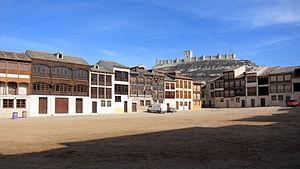
La province de Valladolid est l'une des neuf provinces de la communauté autonome de Castille-et-León, dans le nord-ouest de l'Espagne. Elle compte une population de 520 716 habitants pour un total de 225 municipalités, une superficie de 8 110 km² et une densité de population de 64,19 hab/km². Sa capitale est la ville de Valladolid. Cette province se distingue par un des plus hauts indices de développement humain dans le monde, s'expliquant par le haut index atteint par le niveau d'éducation, un des meilleurs d'Espagne.
Cette liste non exhaustive répertorie les principaux châteaux en Espagne. Ils sont classés par communauté autonome.